Ohio's 18th congressional district

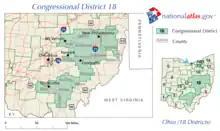

The 18th congressional district of Ohio is an obsolete congressional district last represented by Republican Bob Gibbs. The district voted for the majority party in the House of Representatives in every election since 1954.